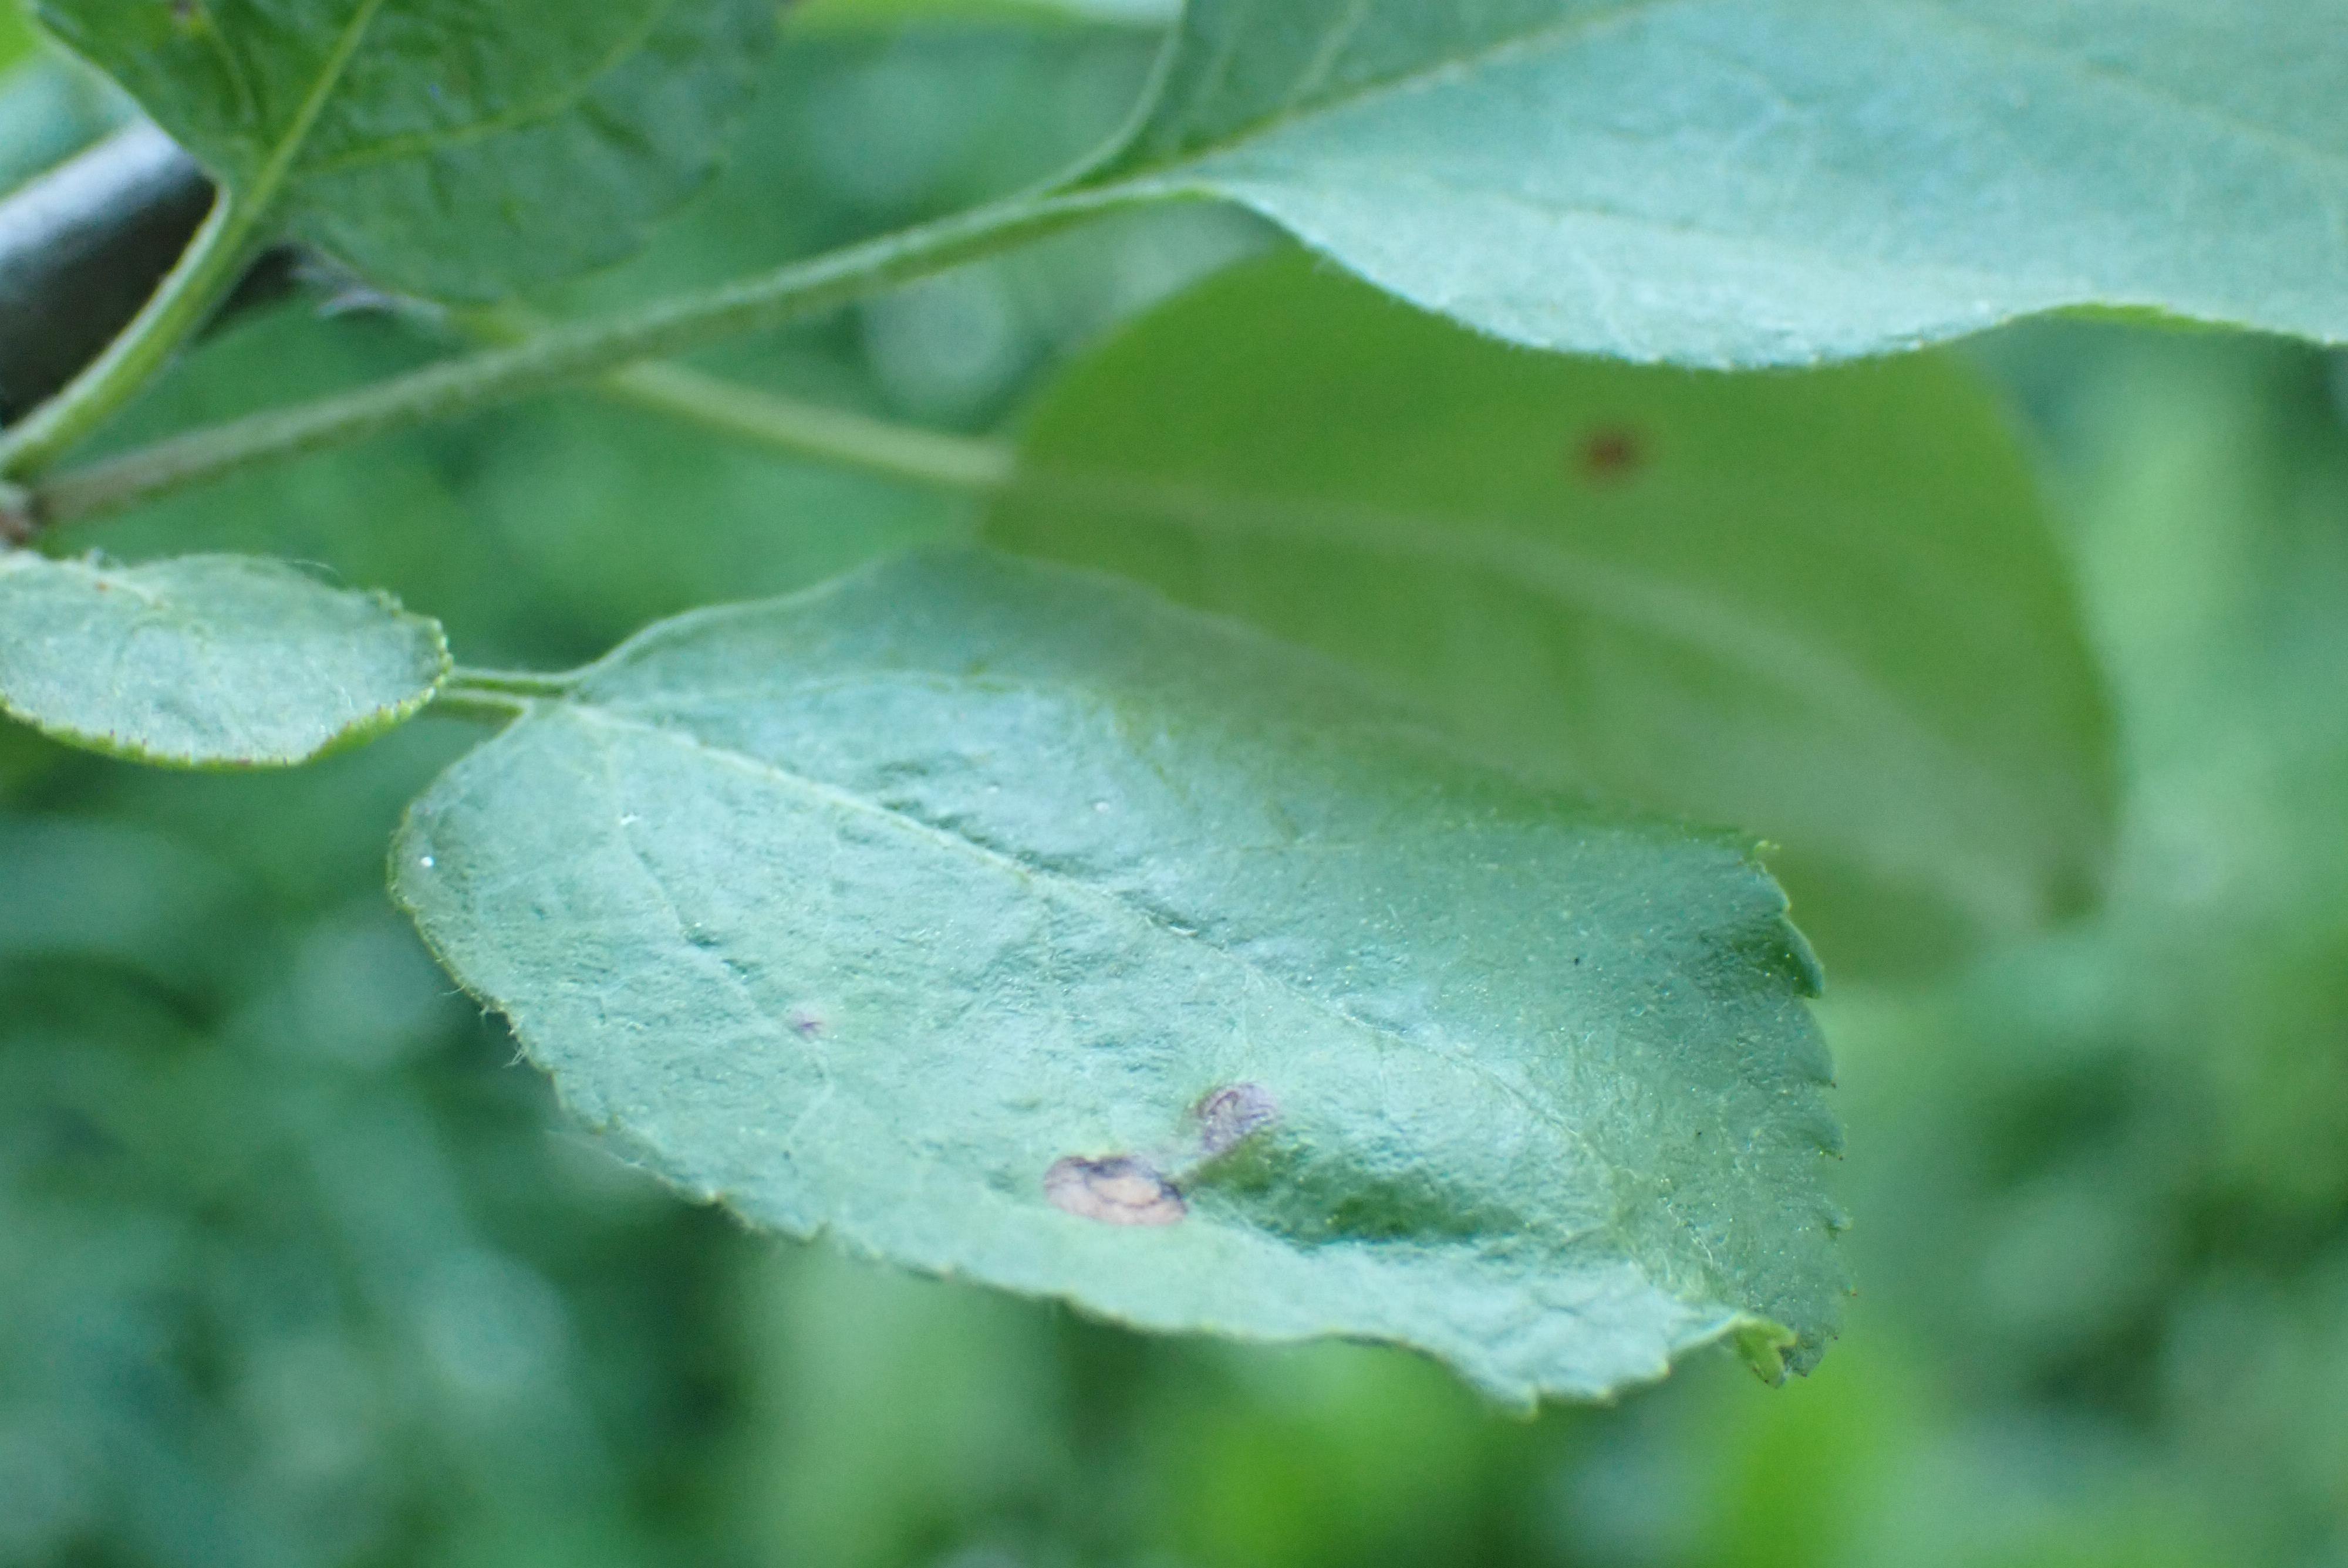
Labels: frog_eye_leaf_spot